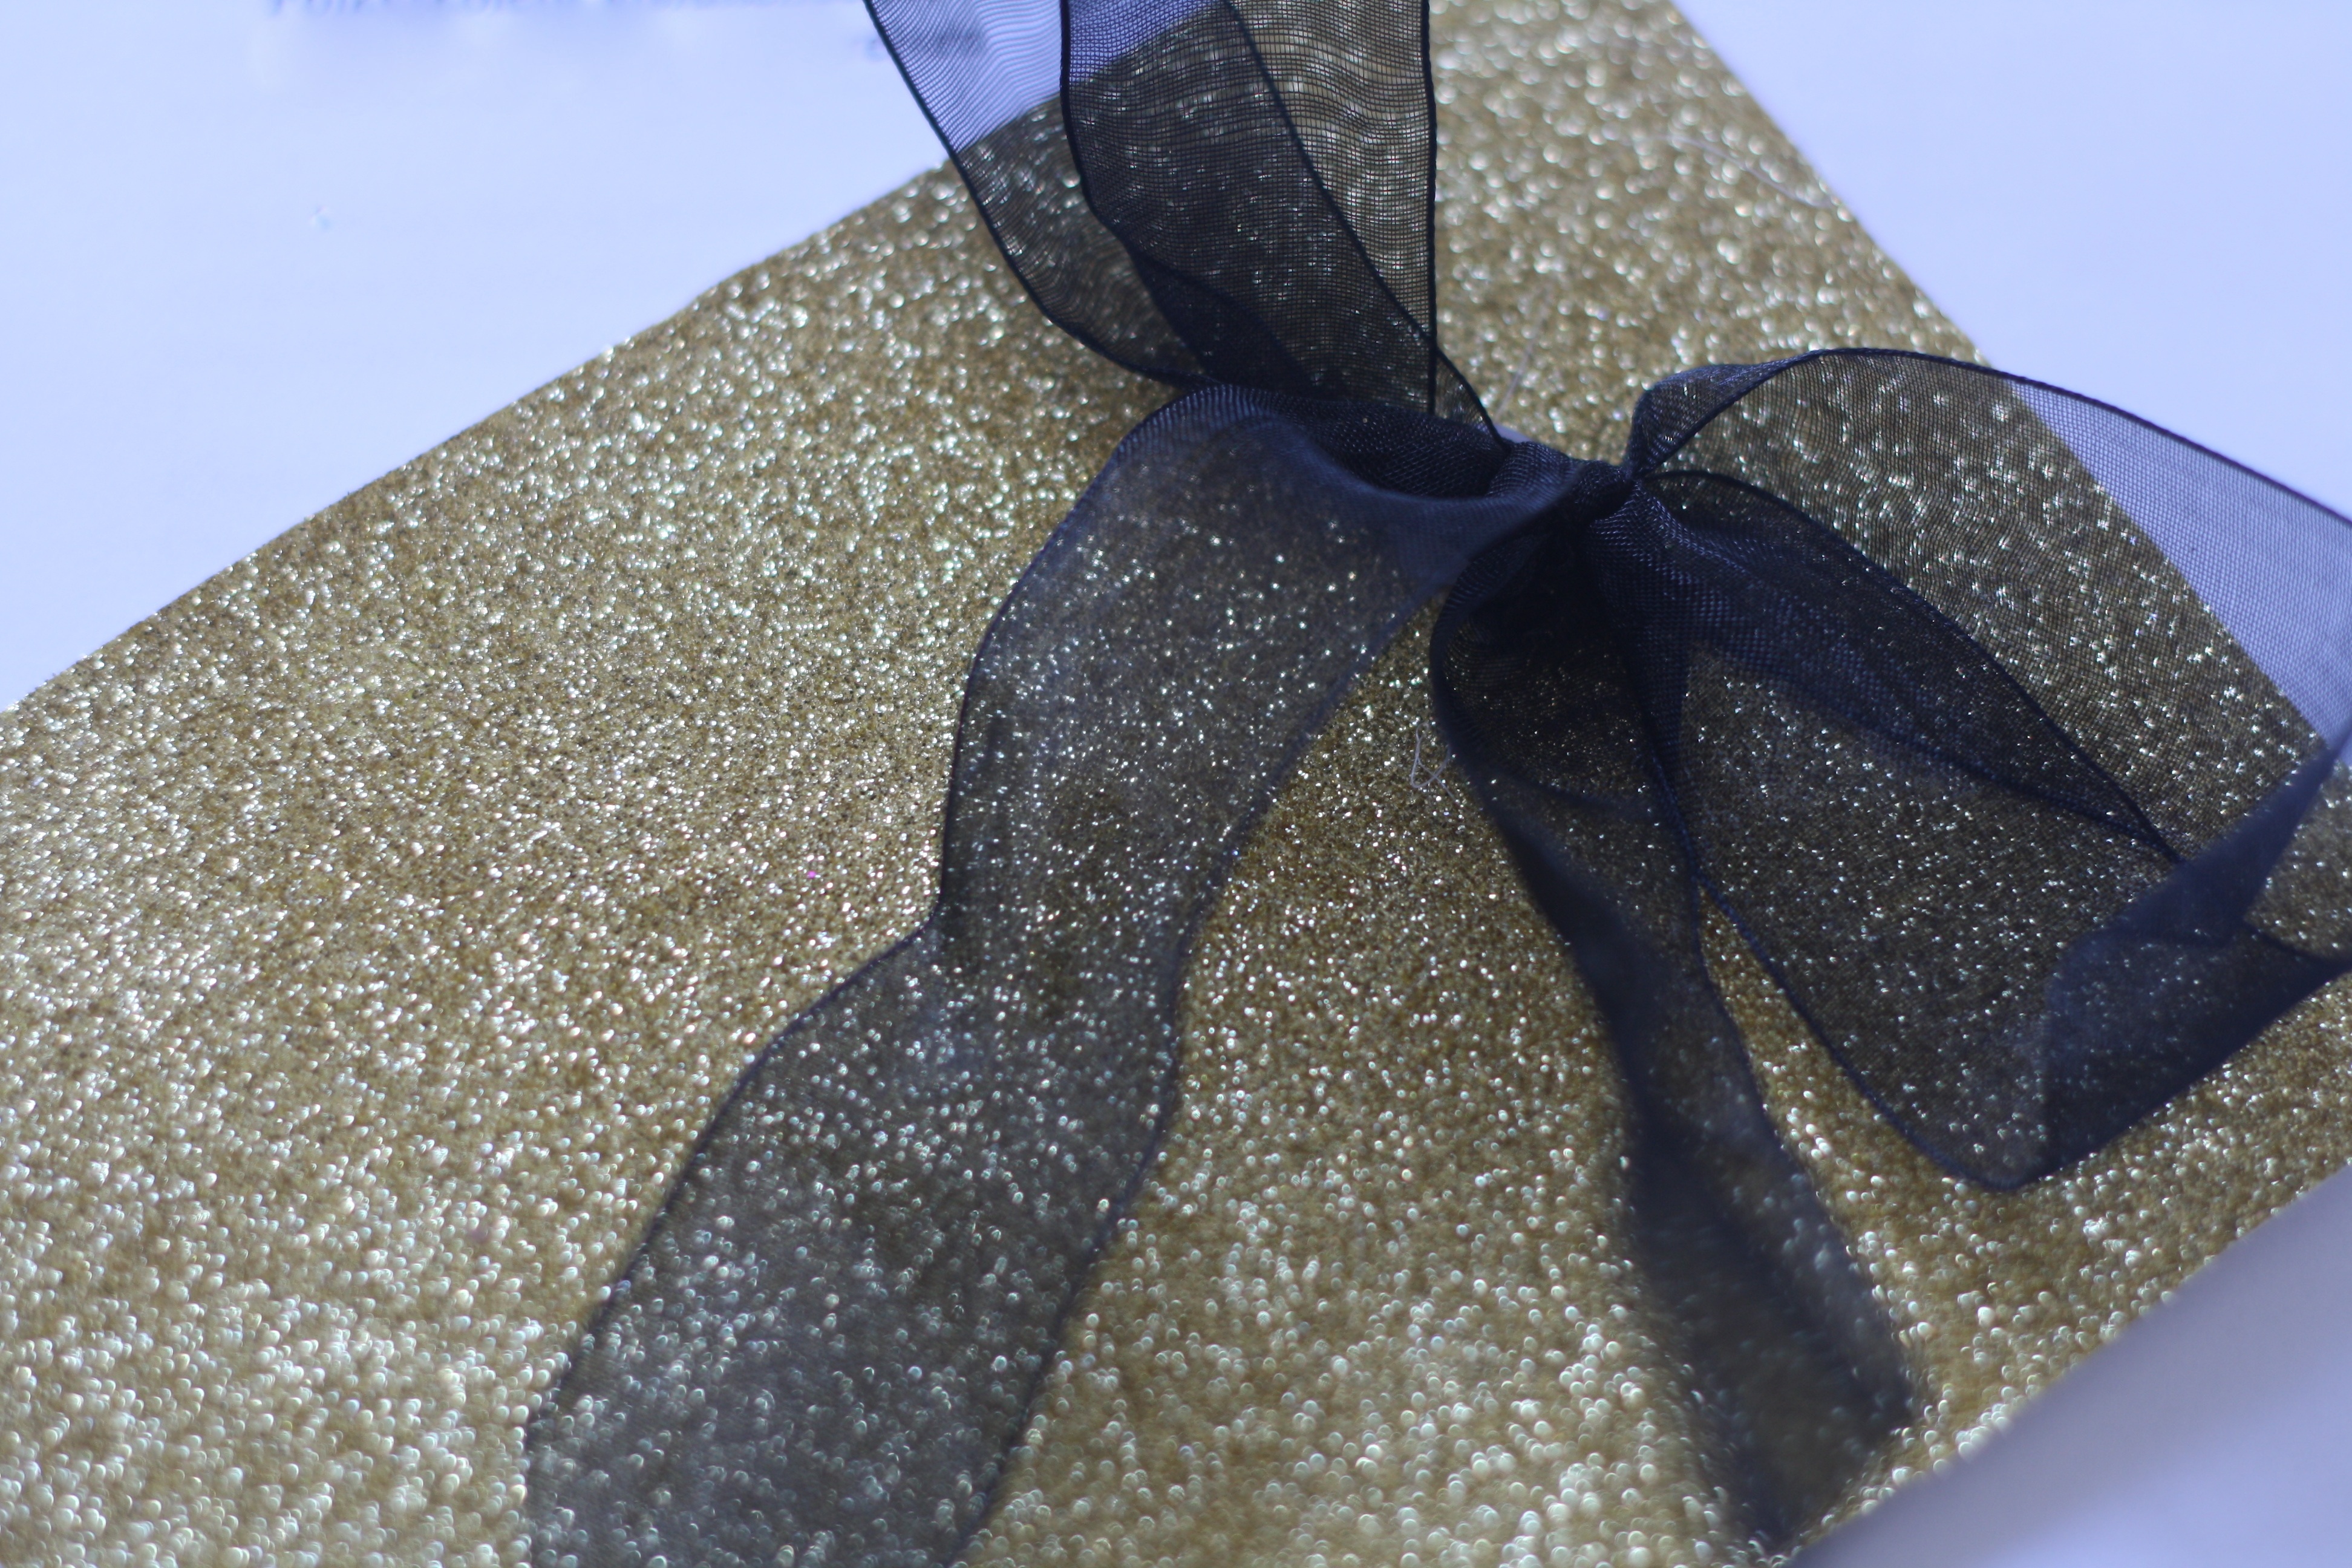
flower, blue, clothing, package, present, textile, art, gold, fashion accessory